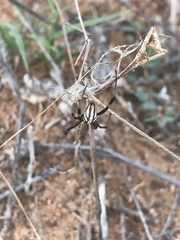
Species: Lactrodectus_hesperus